H. M. Anderson House

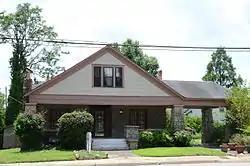

The H. M. Anderson House is a historic house in Little Rock, Arkansas.